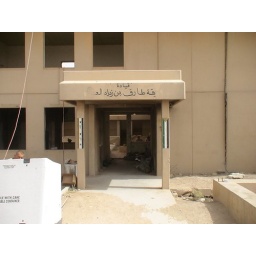
Old Saddam chemical plant near Lake Thar Thar.  We were using it as a base for nearby operations.